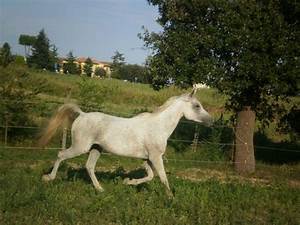
Label: horse